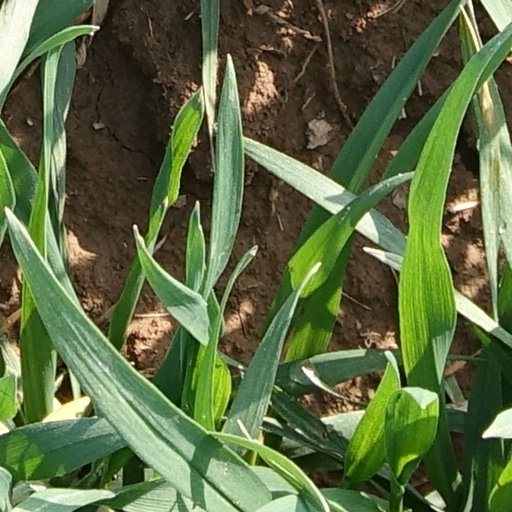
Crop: wheat